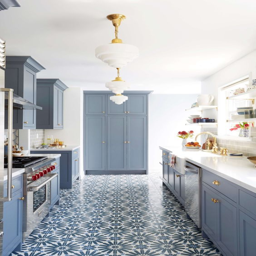
an interior design , decorating , and diy lifestyle blog with budget decor and furniture sources , paint colors , designer room images .